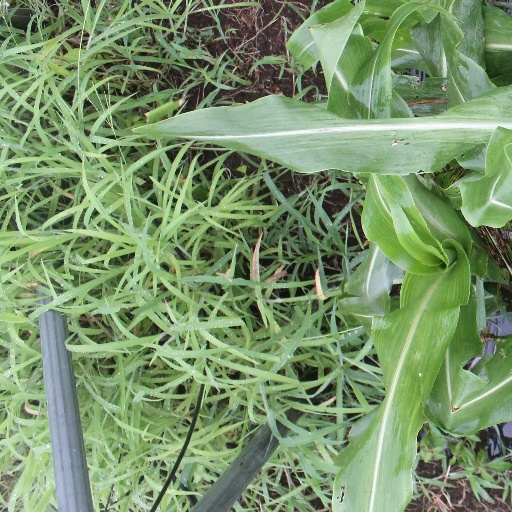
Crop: sorghum